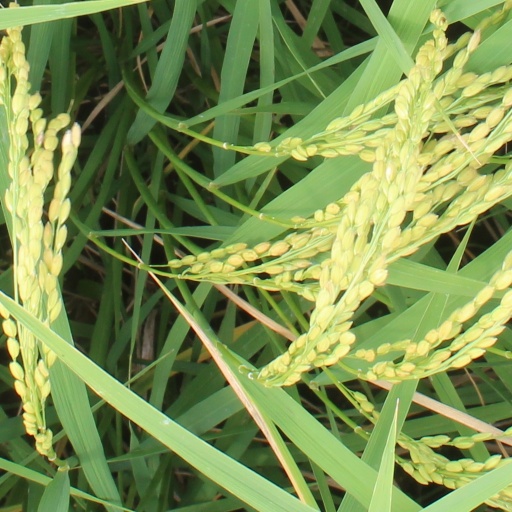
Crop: rice